Richard Brake

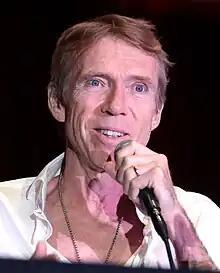
Brake in July 2023

Richard Colin Brake (born 30 November 1964) is a Welsh and American actor. Following his film debut in "Death Machine" (1994), Brake had a supporting role as Joe Chill in "Batman Begins" (2005). He subsequently appeared in numerous horror films such as "Doom" (2005), "Hannibal Rising" (2007), "Mandy" (2018), and "Barbarian" (2022), as well as his first lead role in "Perfect Skin" (2018). A frequent collaborator of Rob Zombie, Brake has appeared in four of his films: "Halloween II" (2009), "31" (2016), "3 from Hell" (2019), and "The Munsters" (2022).